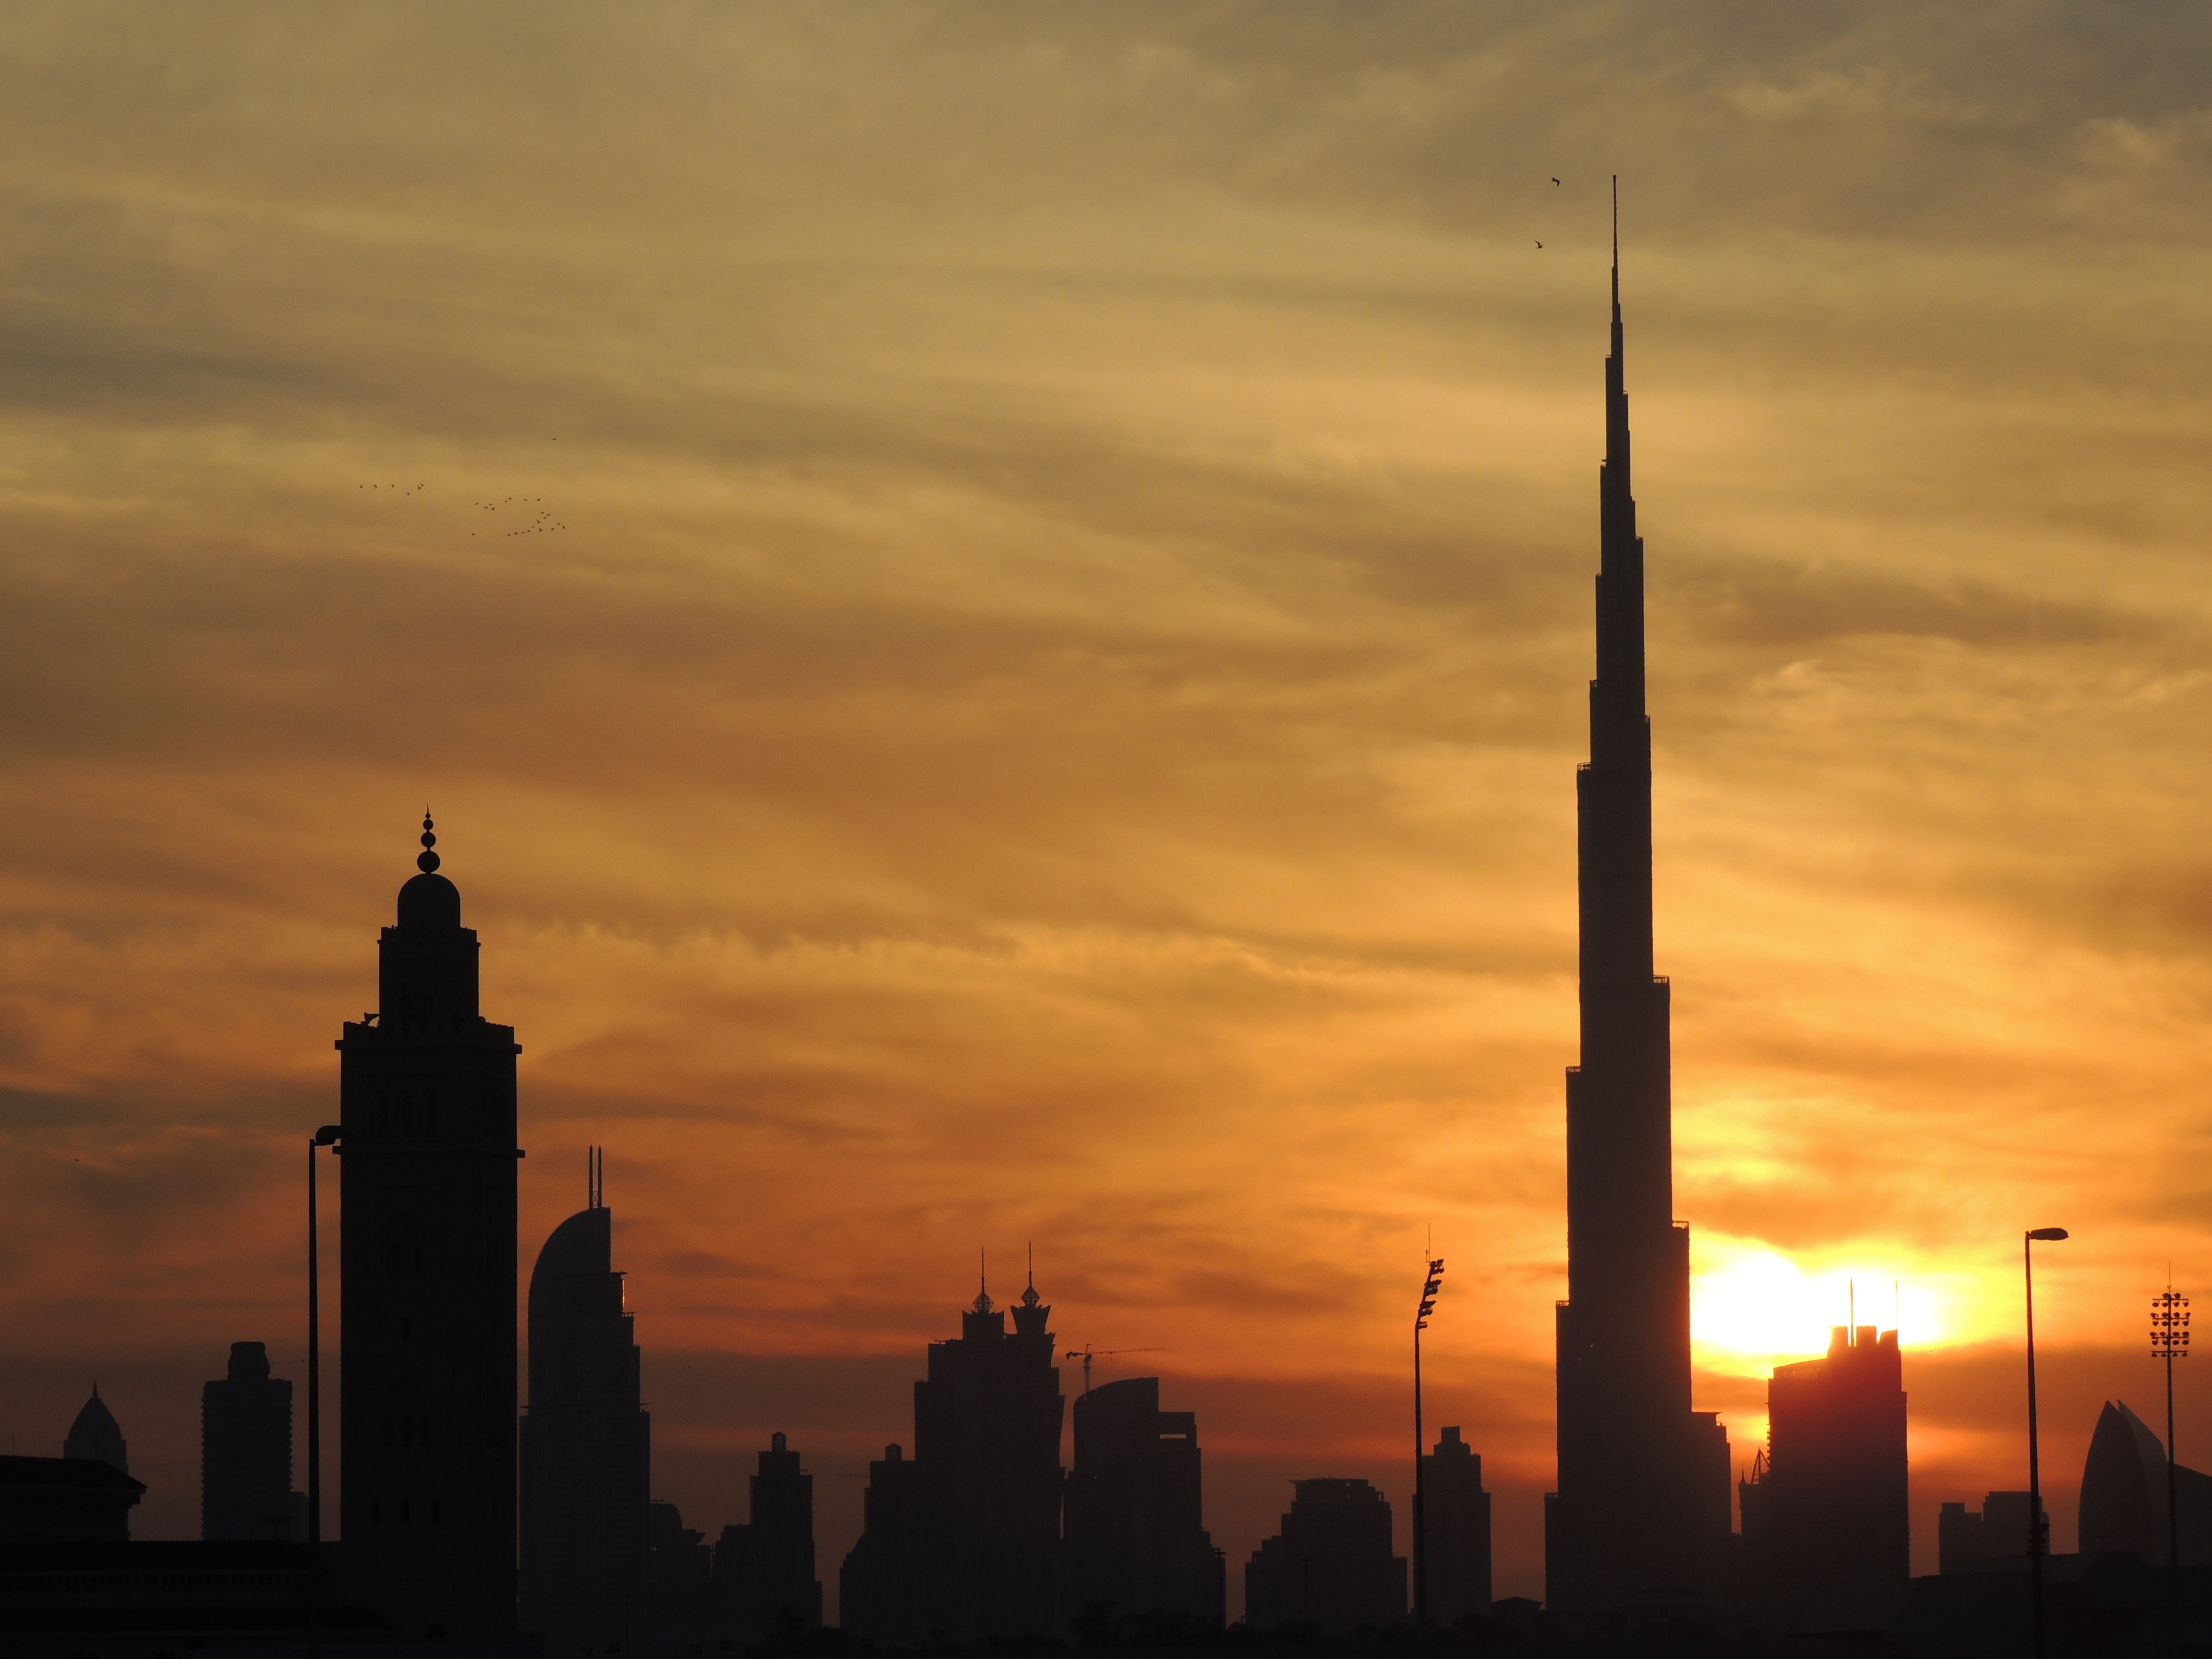
landscape, horizon, cloud, architecture, sky, sunrise, sunset, skyline, night, morning, building, dawn, city, skyscraper, urban, cityscape, downtown, travel, dusk, evening, construction, high, tower, dubai, holiday, landmark, business, tourism, modern, luxury, spire, tall, uae, emirates, united, middle, top, east, burj khalifa, afterglow, arab, burj, khalifa, at the top, human settlement, reach out